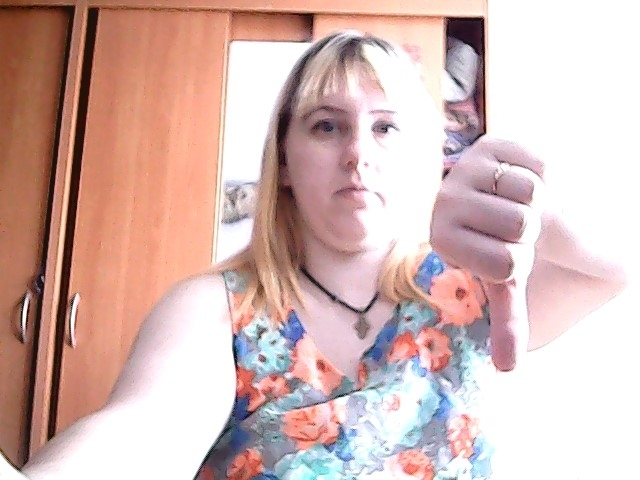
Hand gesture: dislike